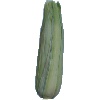
Label: Corn Husk 1